Hande Yener

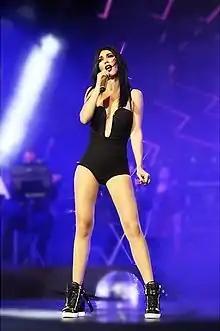
By wearing short and sleeveless costumes on stage, Yener attracted the attention of the press.

Hande Yener has been compared to numerous people, especially Madonna, during various periods in terms of her appearance in music videos and image. When she released the album "Apayrı" in 2006, her image was compared to that of Sibel Kekilli, and hair slightly wavy hairstyle was found similar to that of Madonna's in the late 1970s. Some claimed that the music video for "Hayrola?" resembled Madonna's clips for the songs "Hollywood" and "Give It 2 Me". To those who found these similarities she said: "Humans look like each other. [...] Similarities do not bother me. 'Did you do it for the sake of similarity?' is the question that makes me go crazy. I dyed my hair brown and some said 'She has tried to look like Sibel Kekilli'." During the same period, Ebru Çapa who writes for "Hürriyet", commented on the rumors about the similarities in Yener's work to others and said: "Let Hande Yener pray for her mother who gave birth to a pretentious daughter with an unadorned nature. Otherwise, with the release of this latest album, and the rain of criticism that has emerged in terms of 'similarities', she could have easily been worn out and fallen ill with schizophrenia."